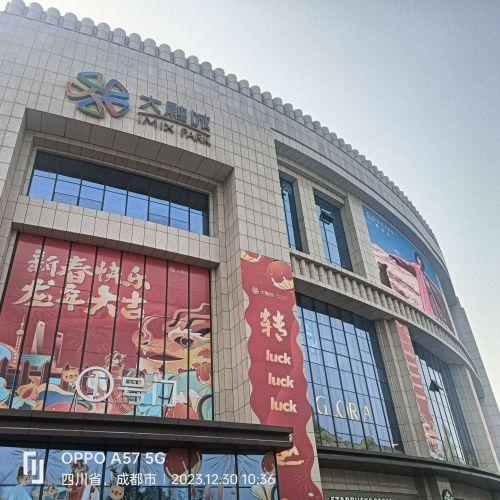
地标名称：都江堰大融城
所在城市：成都市·都江堰市